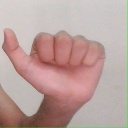
अक्षर: त